Pond Eddy Bridge

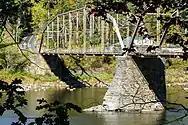
The 1903 bridge from the Pennsylvania side of the river, looking at New York

The bridge remained intact for many years and, in 1963, it was rededicated as the All Veterans Memorial Bridge by two local veterans groups. In 1998, it was nominated for the U.S. National Register of Historic Places for its engineering significance; it is also listed in the New York State Register of Historic Places.